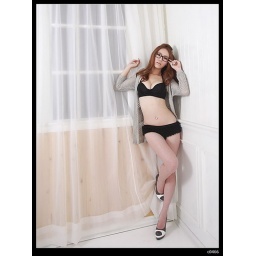
Nicole got pretty face and good figure,when she dressed black Underwear in studio, it was so charming and attractive